Bentley Mulsanne (2010)

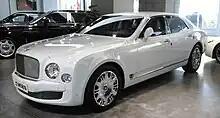
Mulsanne Seasons Collector Editions-Chrysanthemum model

Unveiled at the 2016 Geneva Motor Show, the Bentley Mulsanne Extended Wheelbase (EWB) prioritises the rear-seat passenger experience. With an additional 250 mm (10 in) of rear legroom compared to the standard model, the EWB introduces airline-style extending legrests and a rear compartment sunroof. Optional electronic leg rests integrated into the rear seats offer various seating positions, including upright, relaxed, and reclined. The EWB comes standard with a large-format sunroof featuring an Alcantara sunblind, controllable by both passengers and the driver.